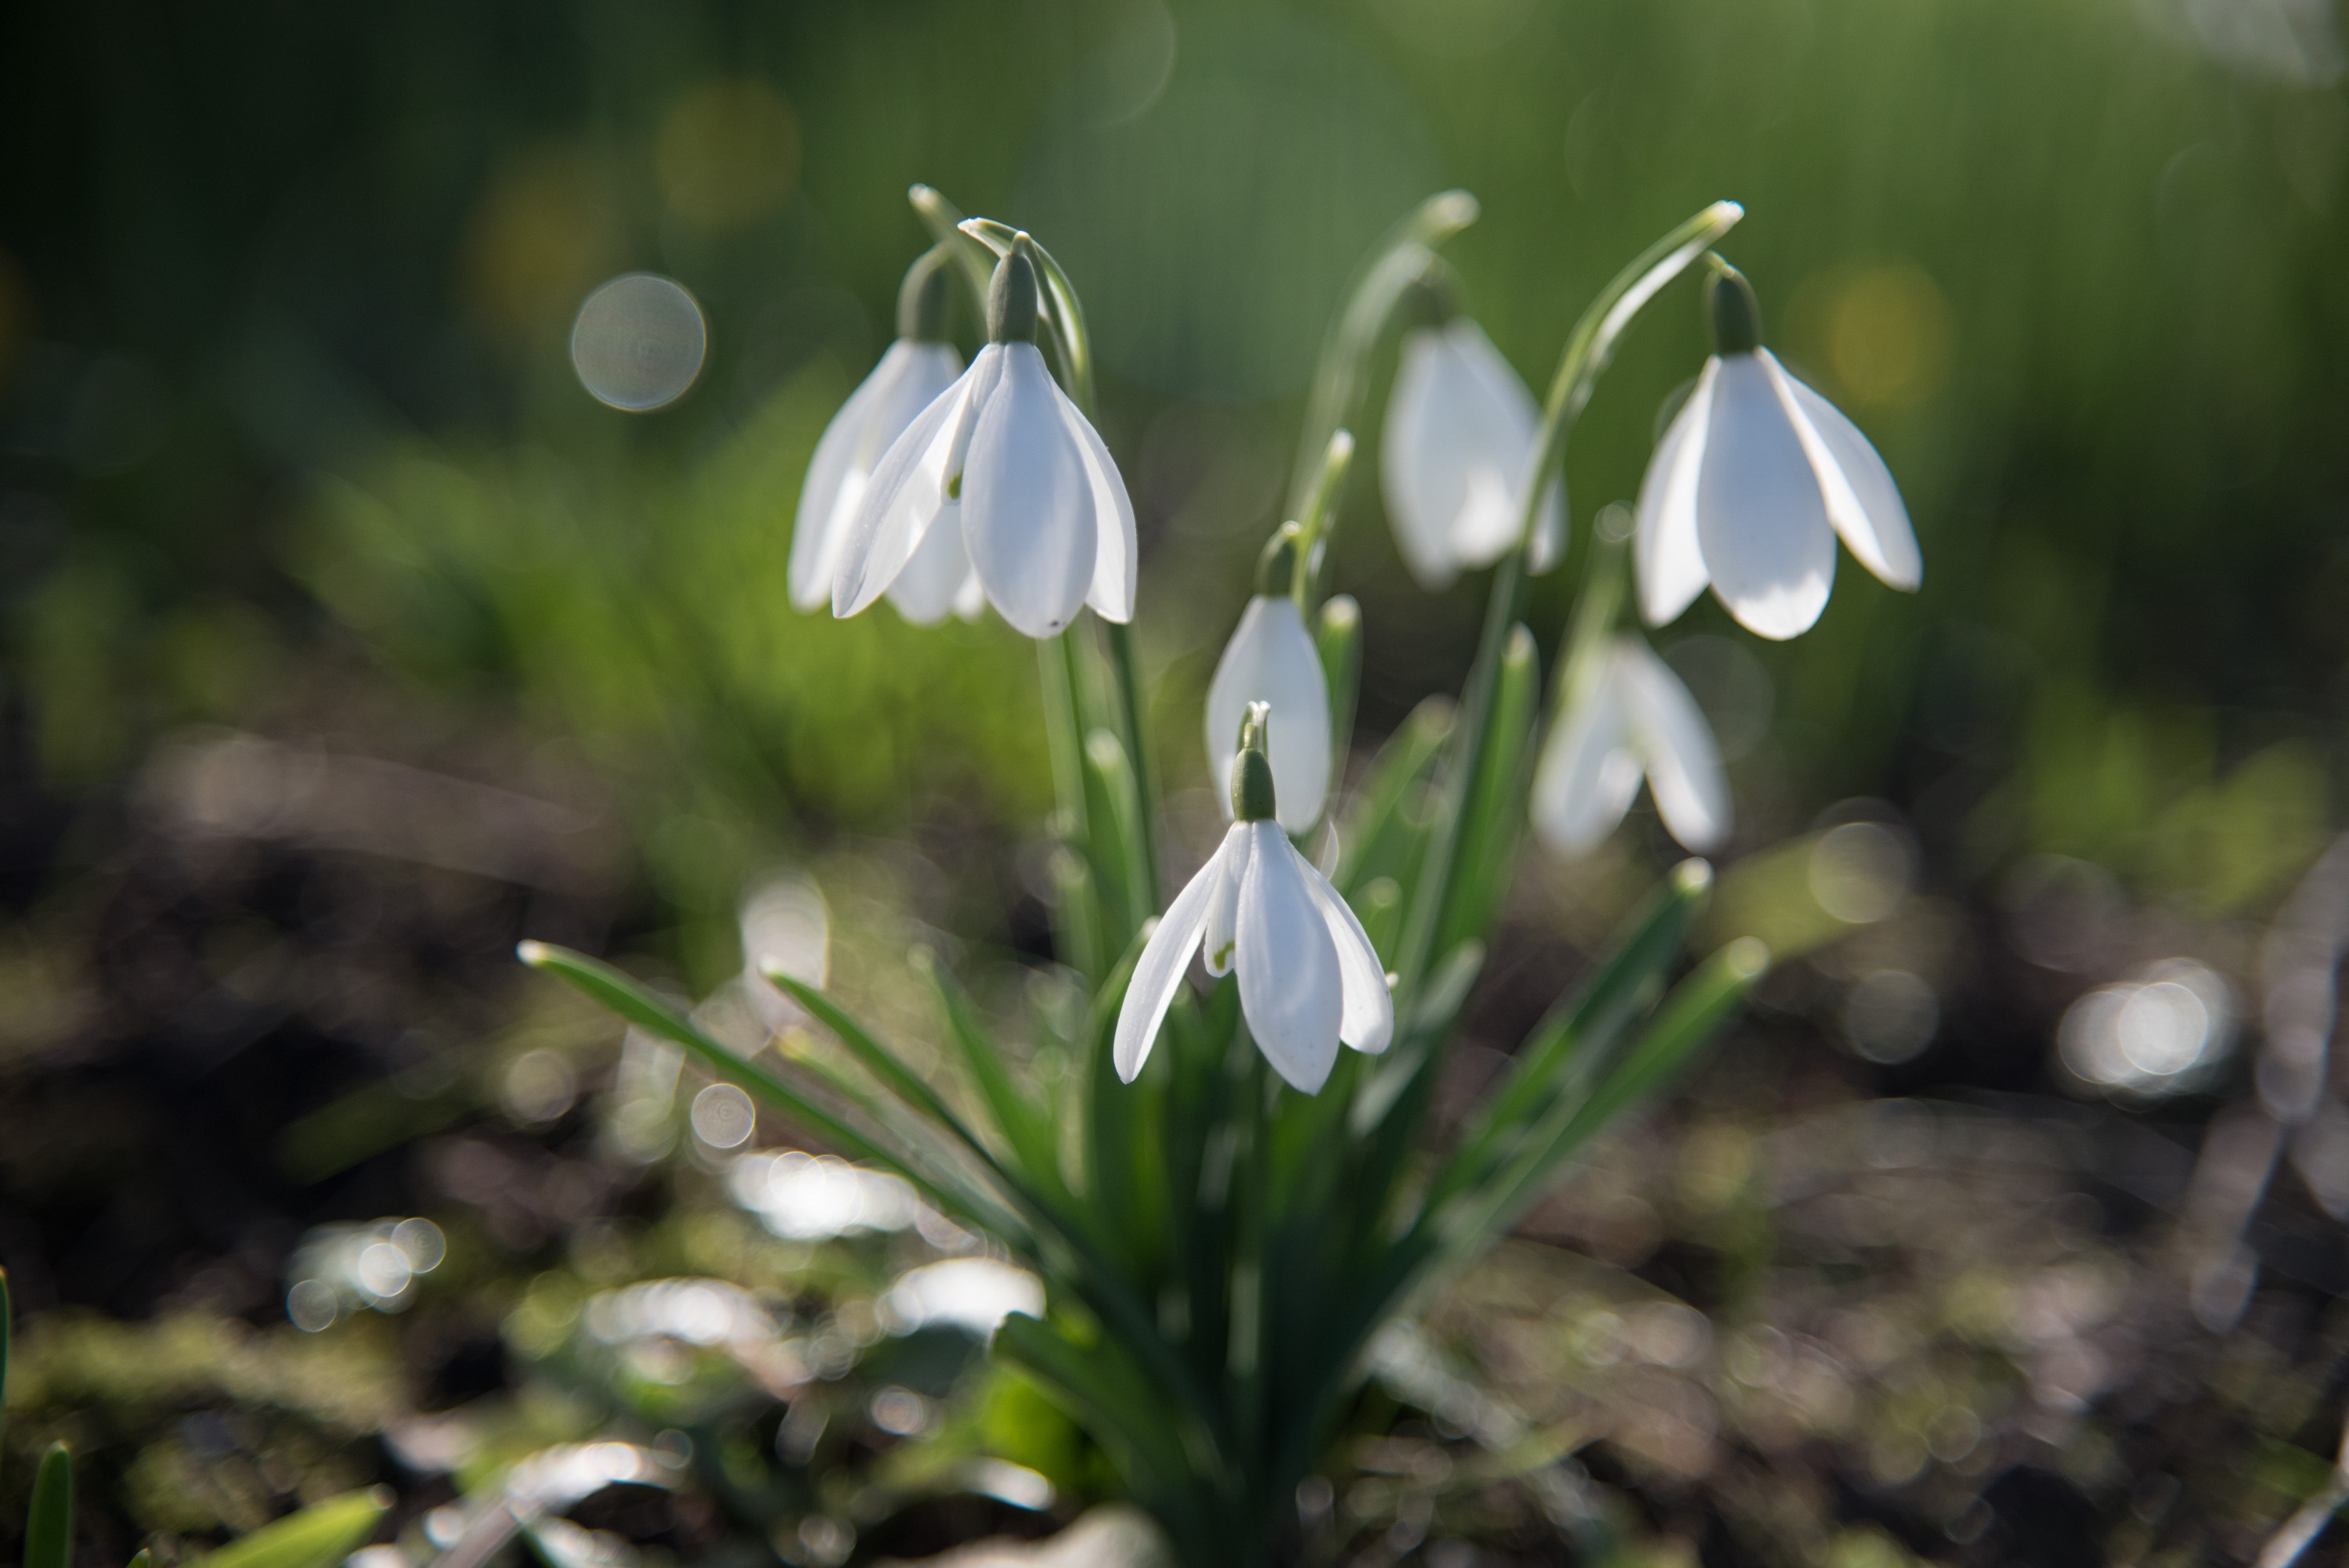
plant, white, flower, natural, botany, flora, wildflower, flowers, crocus, snowdrop, snowdrops, galanthus, flowering plant, land plant, fawn lily